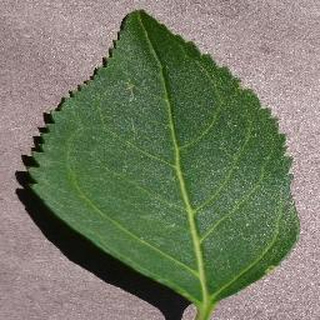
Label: healthy_cherry